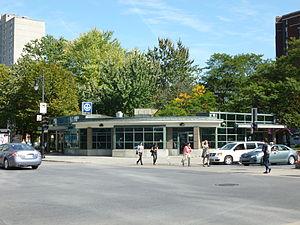
Édicule de la station Atwater à Montréal, Québec, Canada
Atwater est une station sur la ligne verte du métro de Montréal. Elle est située à la frontière entre l'arrondissement Ville-Marie et la ville de Westmount. La station fut ouverte 14 octobre 1966 et elle fait partie du réseau original du métro. De plus, la station était le terminus ouest de la ligne verte jusqu'à son extension vers la station Angrignon en septembre 1978.